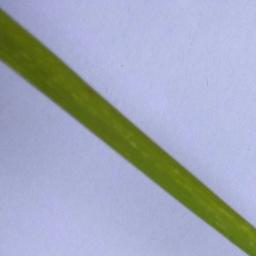
Label: Rice___Healthy